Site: brandenburg
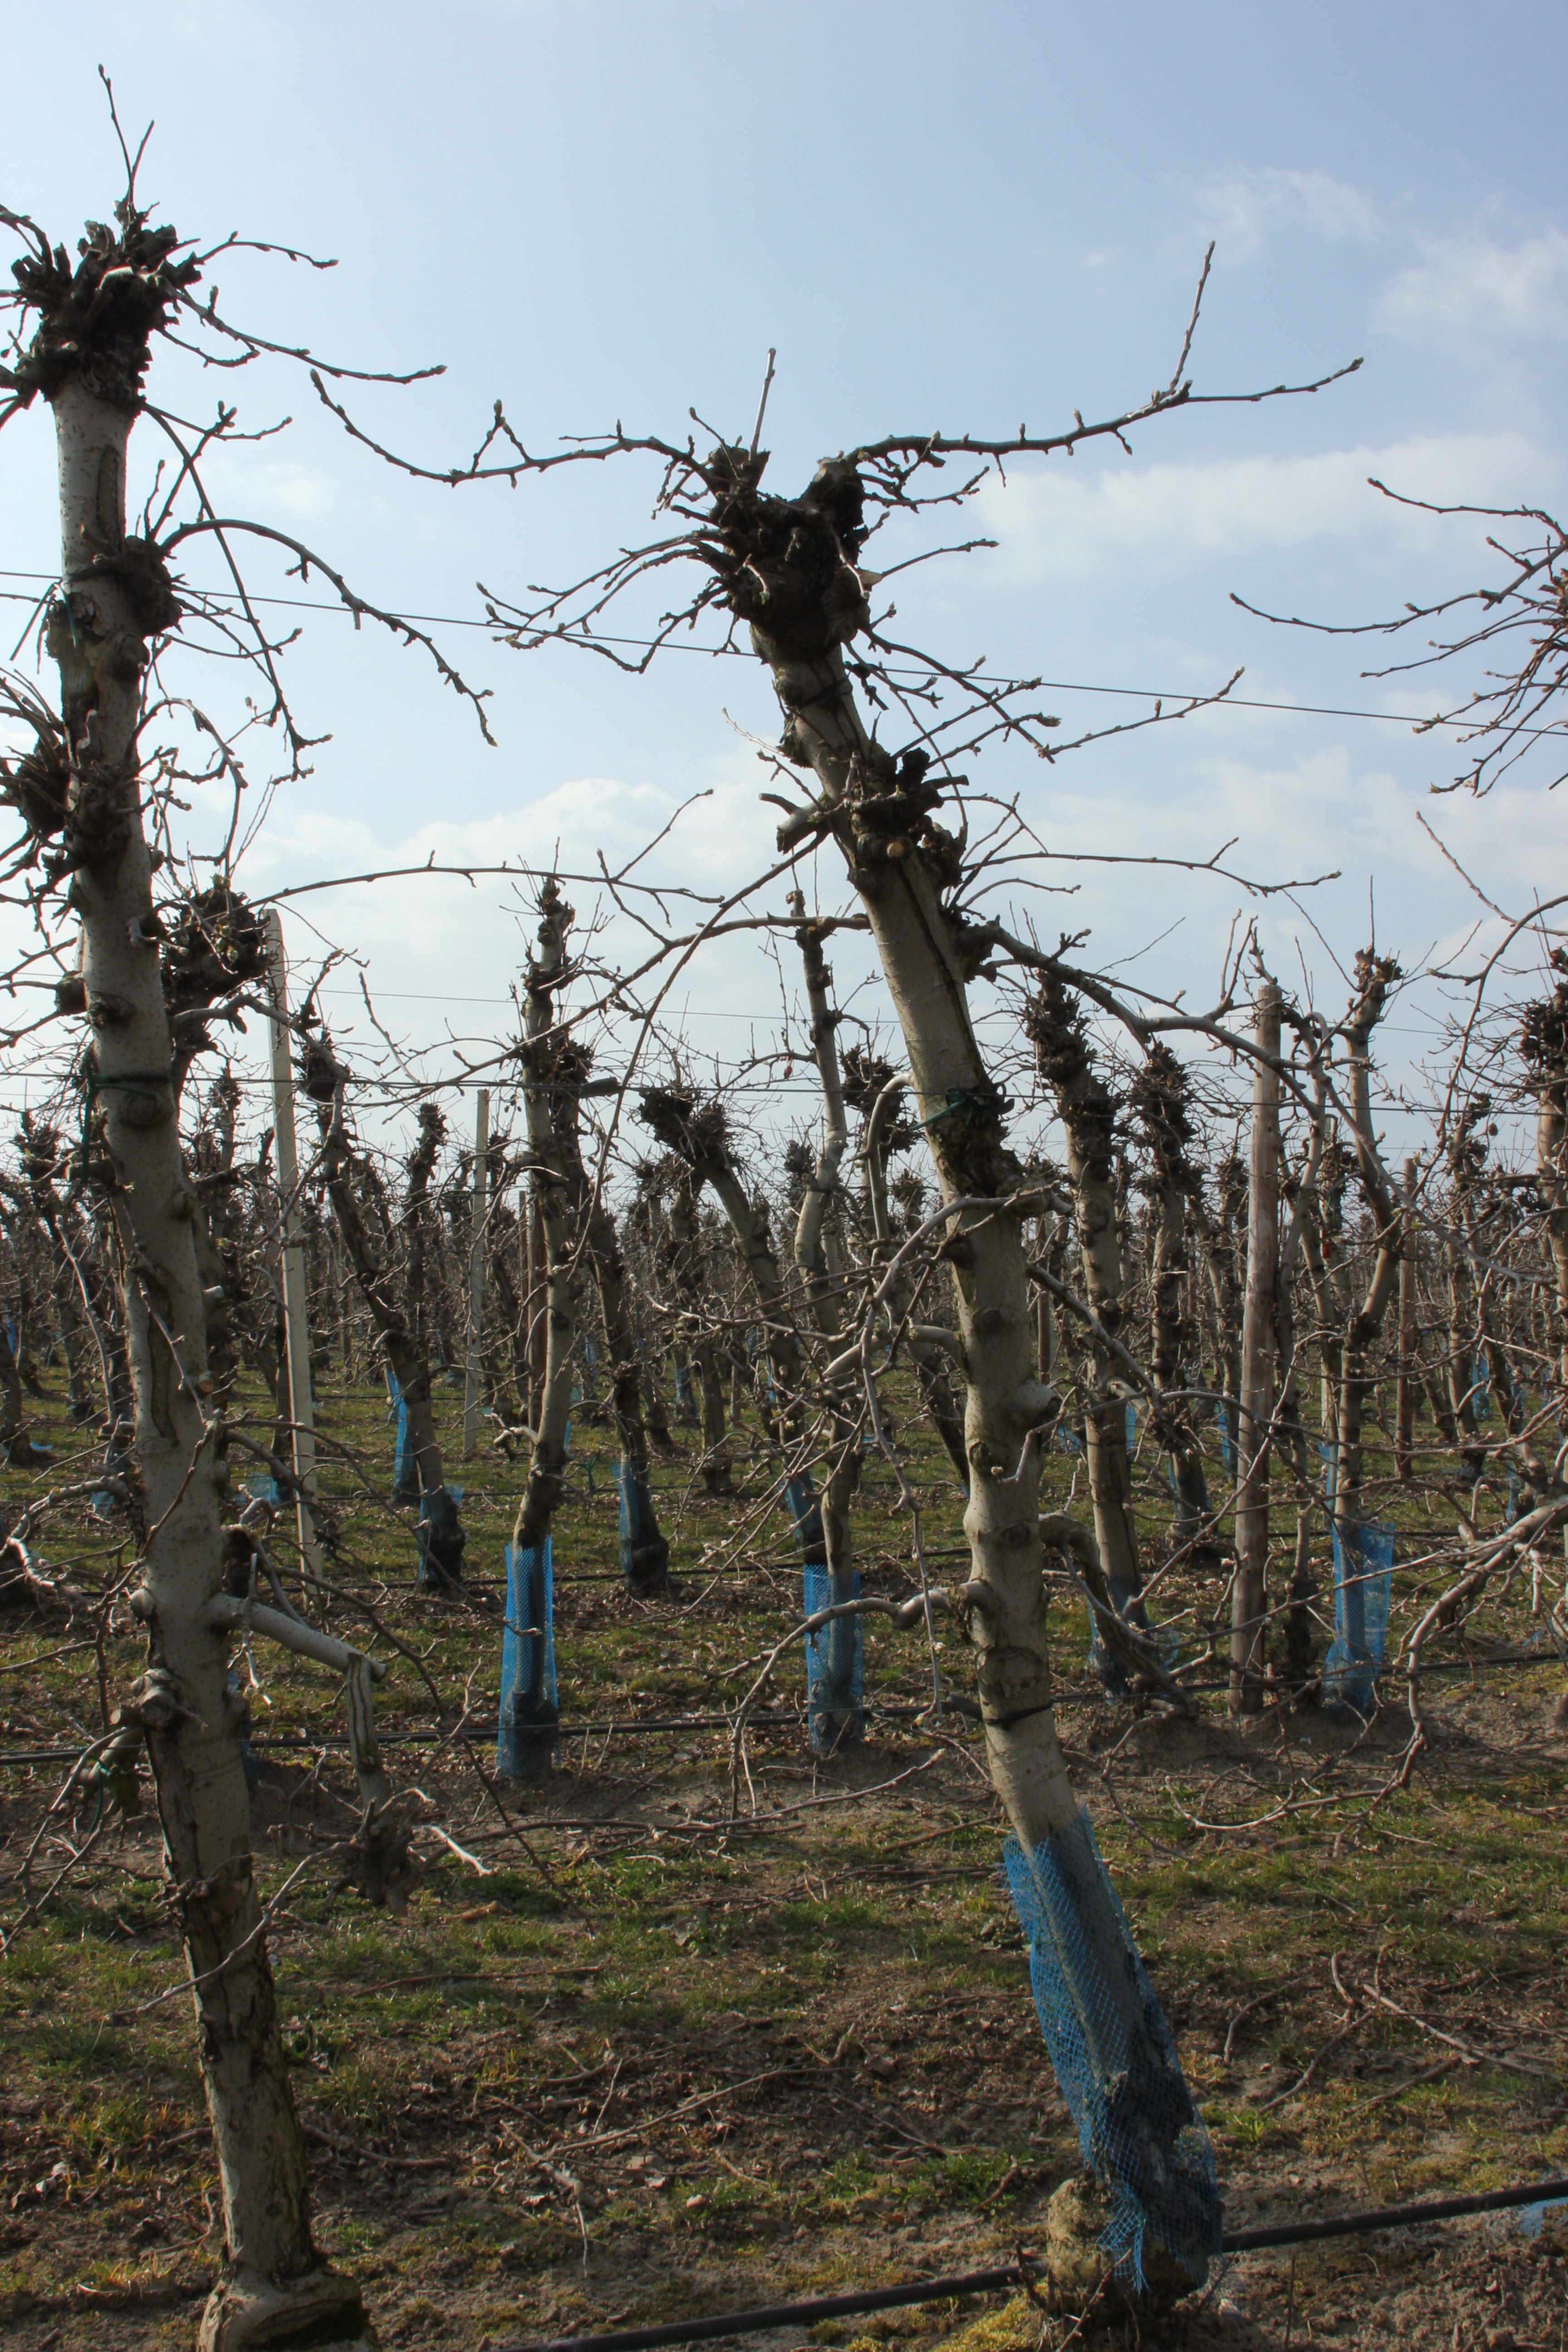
Growth stage (BBCH 03): Bud development